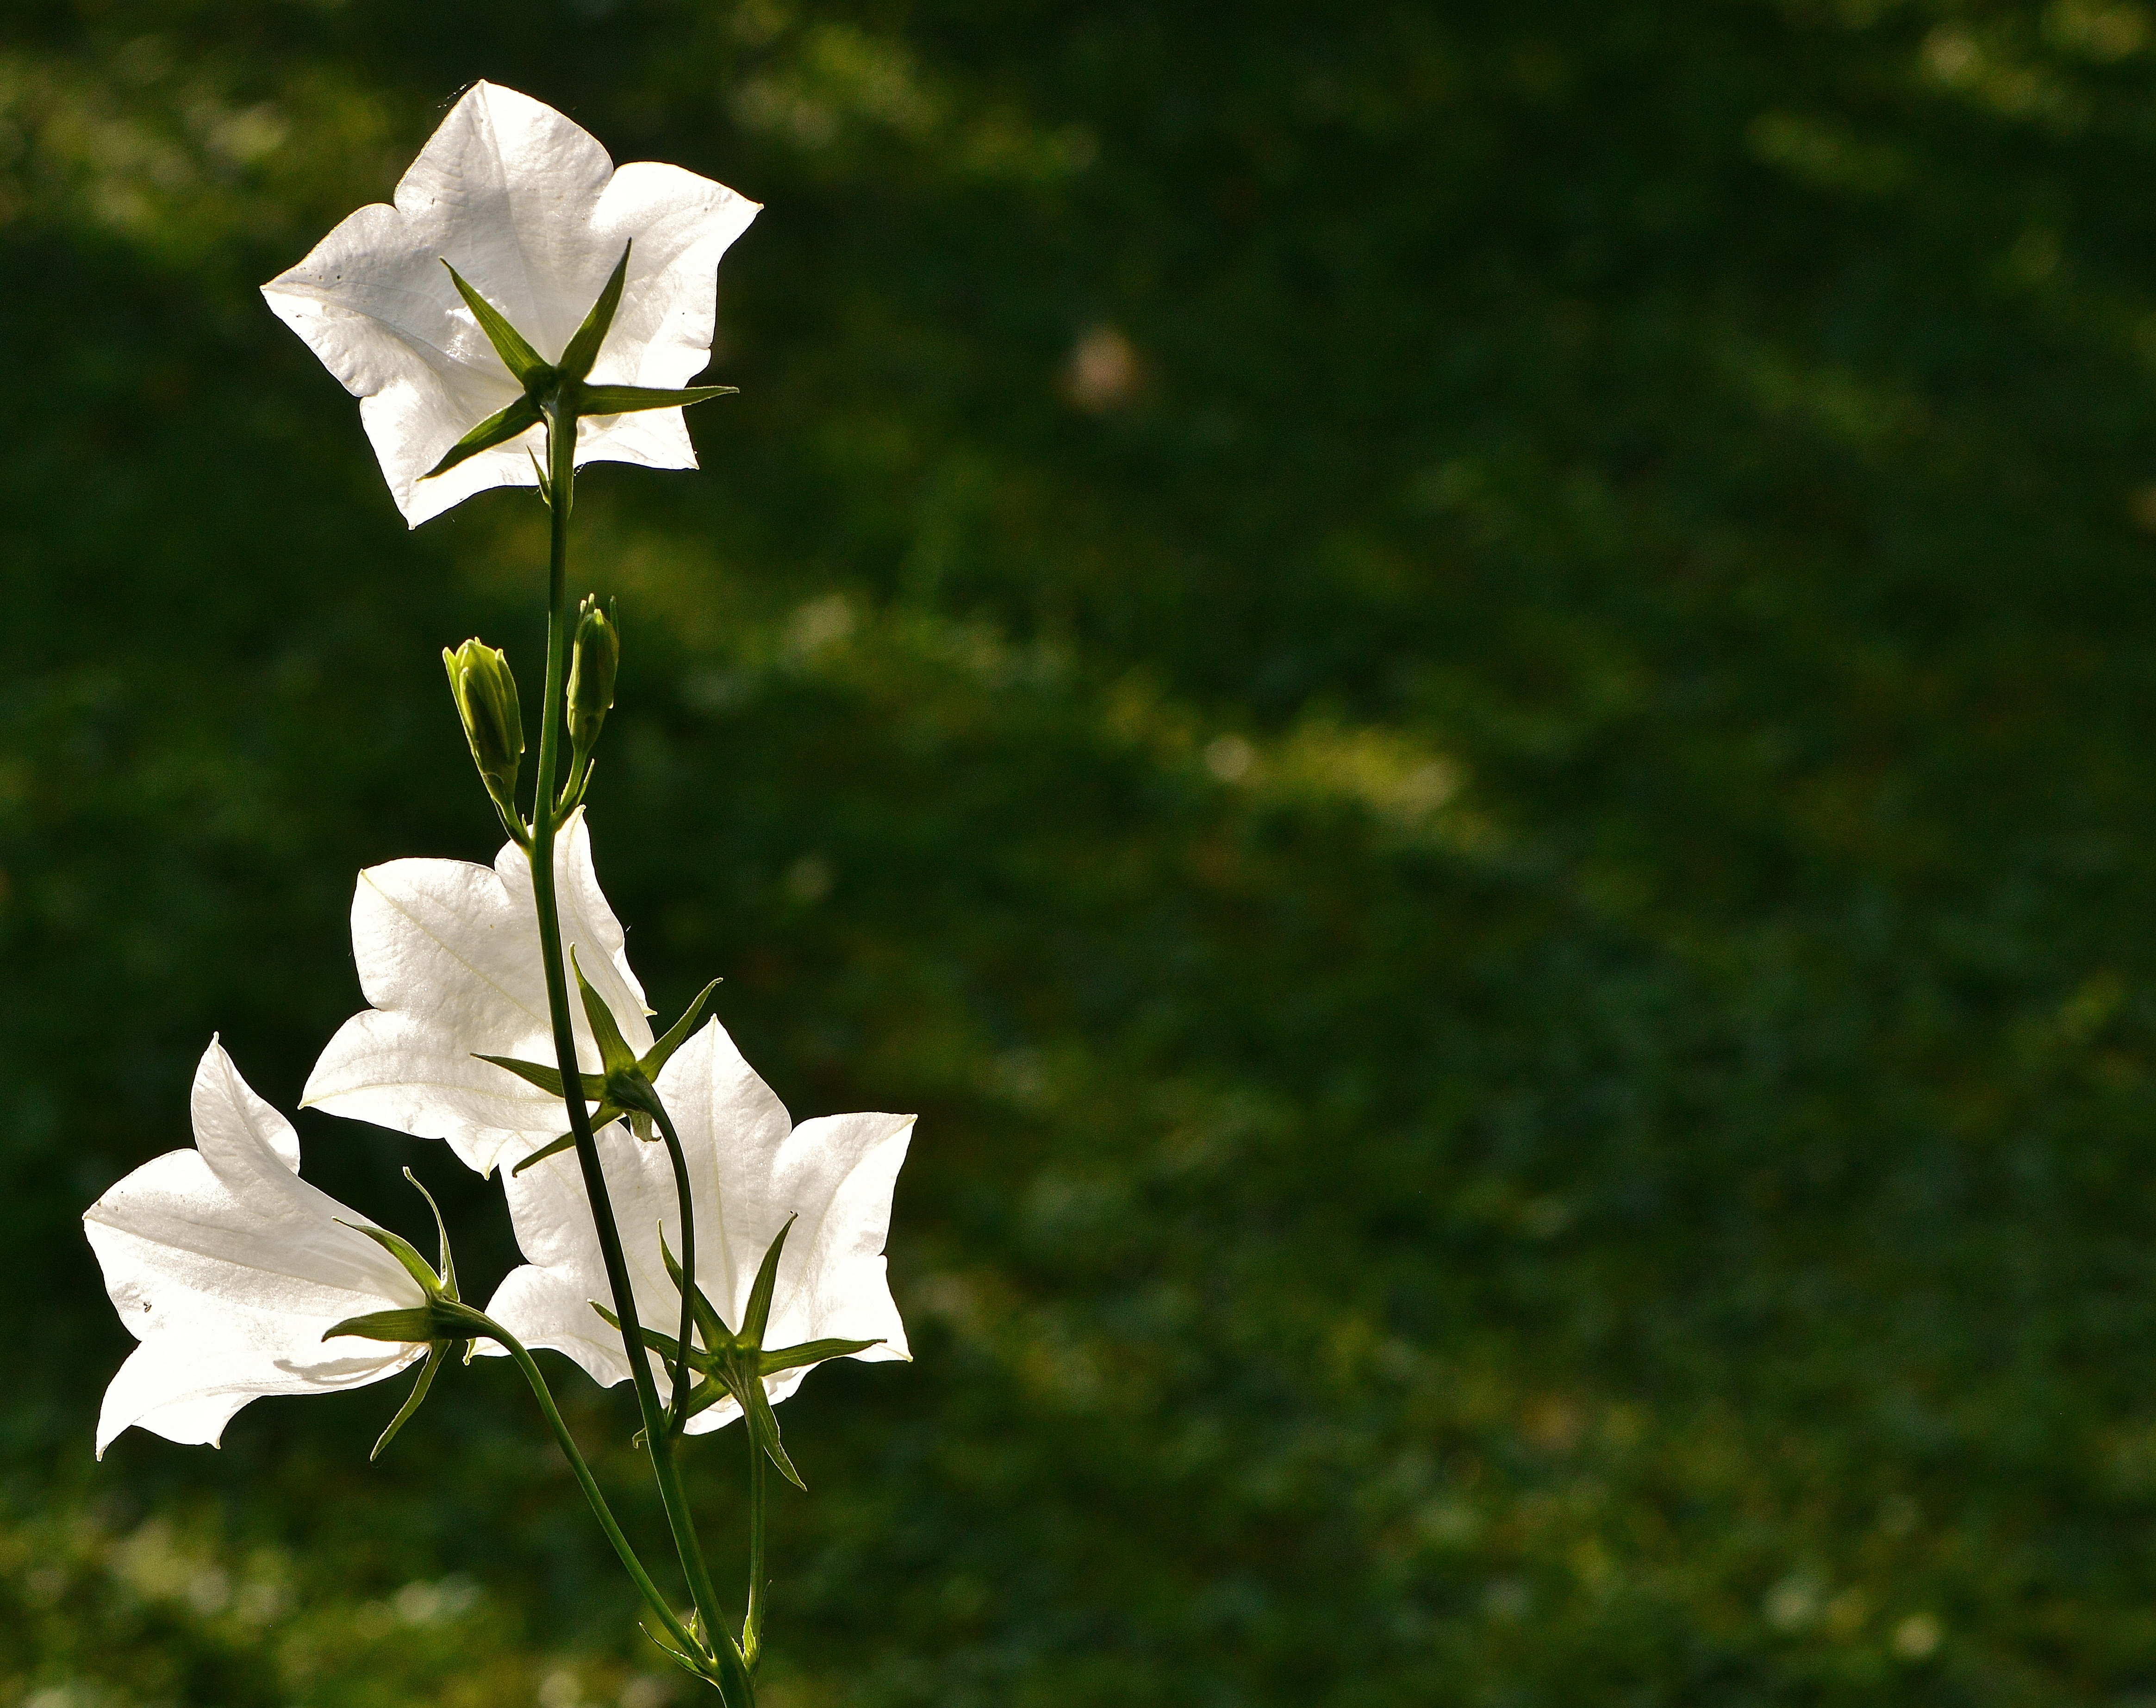
tree, nature, grass, blossom, plant, white, lawn, meadow, sunlight, leaf, flower, petal, bloom, green, botany, flora, wildflower, flowers, shrub, beautiful, spring flower, bells, macro photography, flowering plant, plant stem, land plant